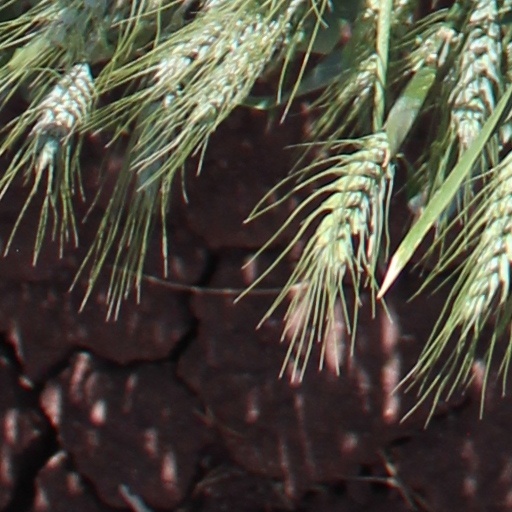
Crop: wheat